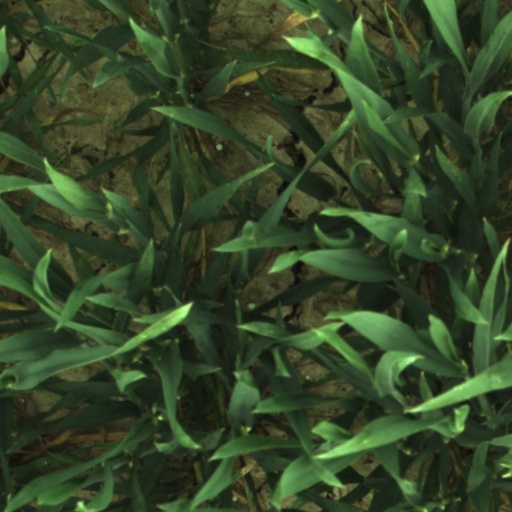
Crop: wheat